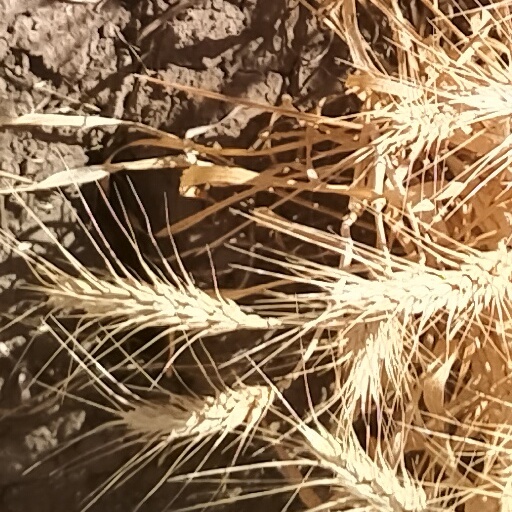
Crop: wheat